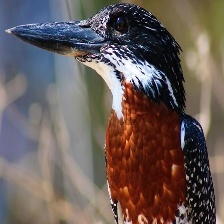
Species: CRESTED KINGFISHER
Scientific name: MEGACERYLE LUGUBRIS